Vagabonds (film)

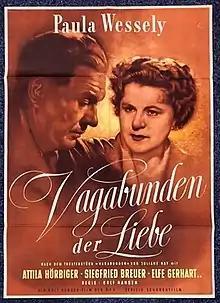

Vagabonds (German: Vagabunden) is a 1949 Austrian drama film directed by Rolf Hansen and starring Paula Wessely, Attila Hörbiger and Adrienne Gessner. The film's premiere was attended by the President Karl Renner and members of the government. It was shot at Salzburg Studios and on location in the city. The film's sets were designed by the art director Julius von Borsody. It was released in West Germany on 3 March 1950 by Bavaria Film. It is also known by the alternative title Vagabunden der Liebe.